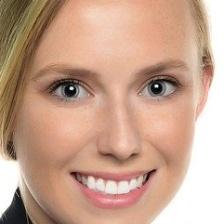
Label: faces